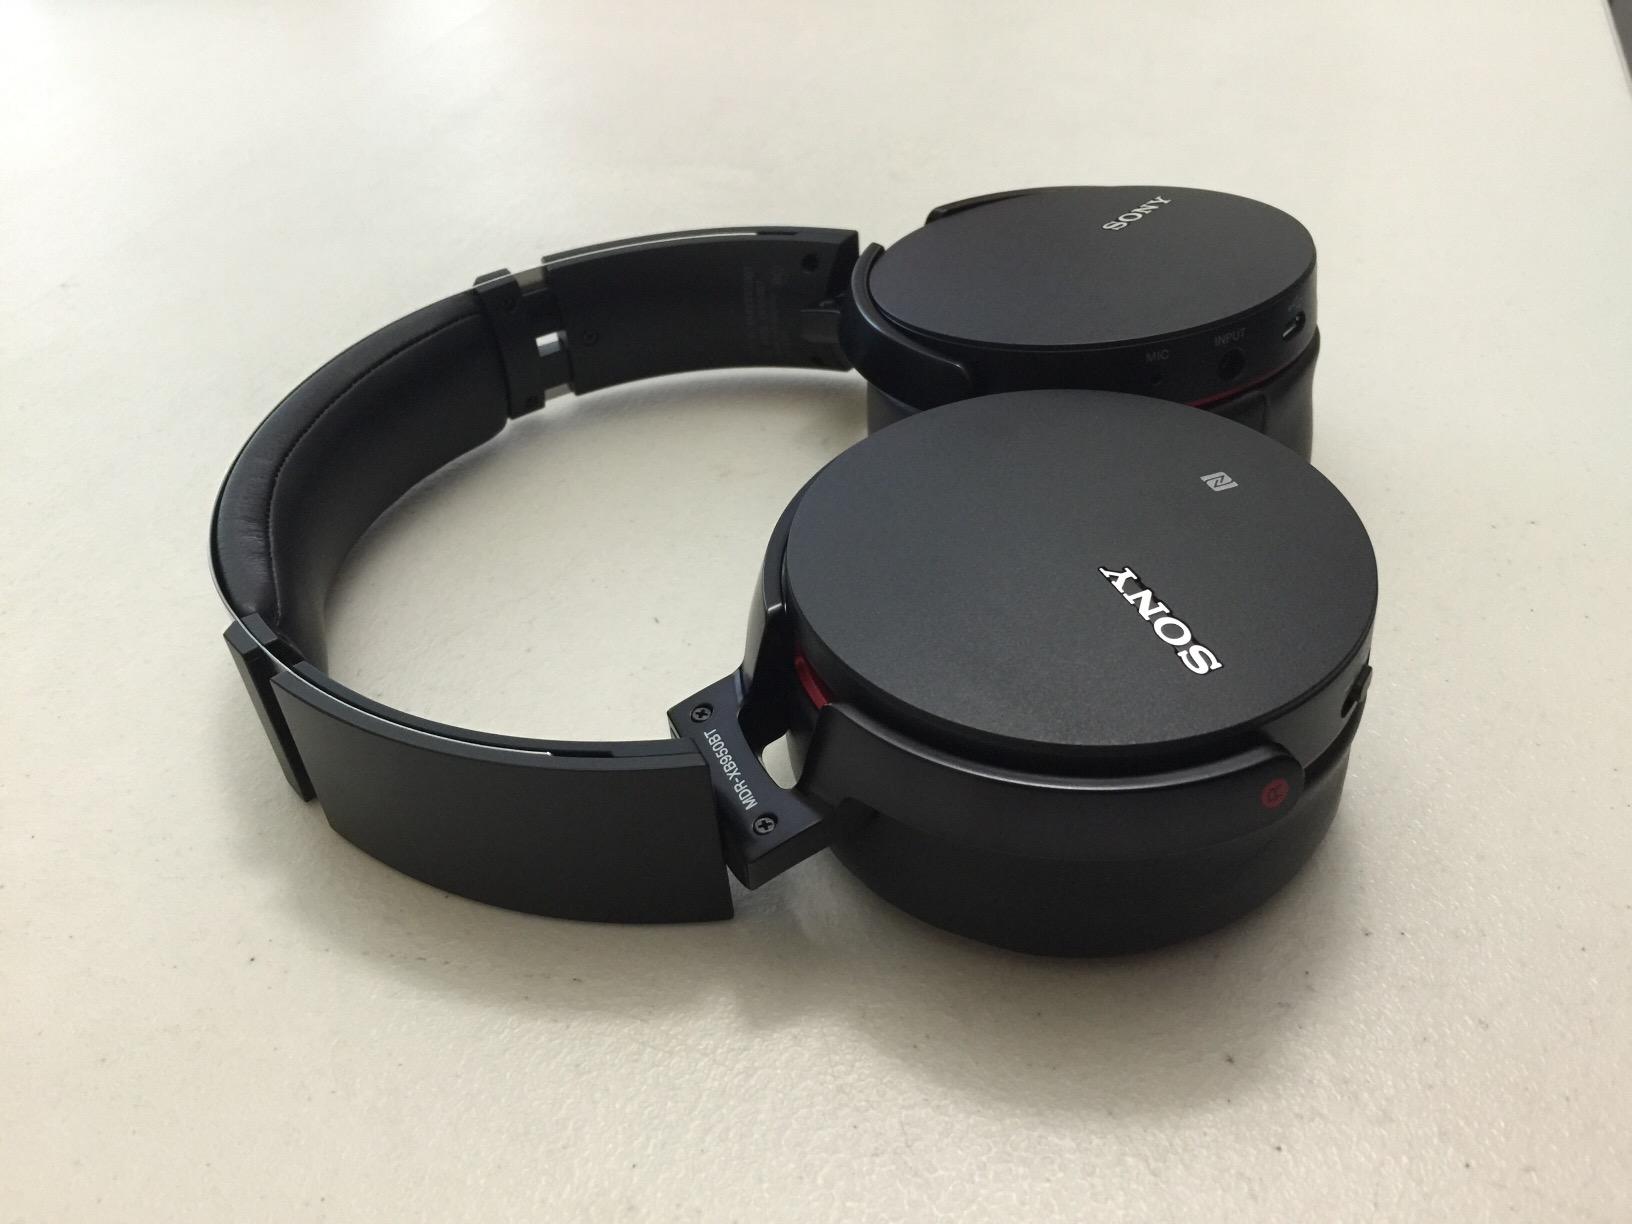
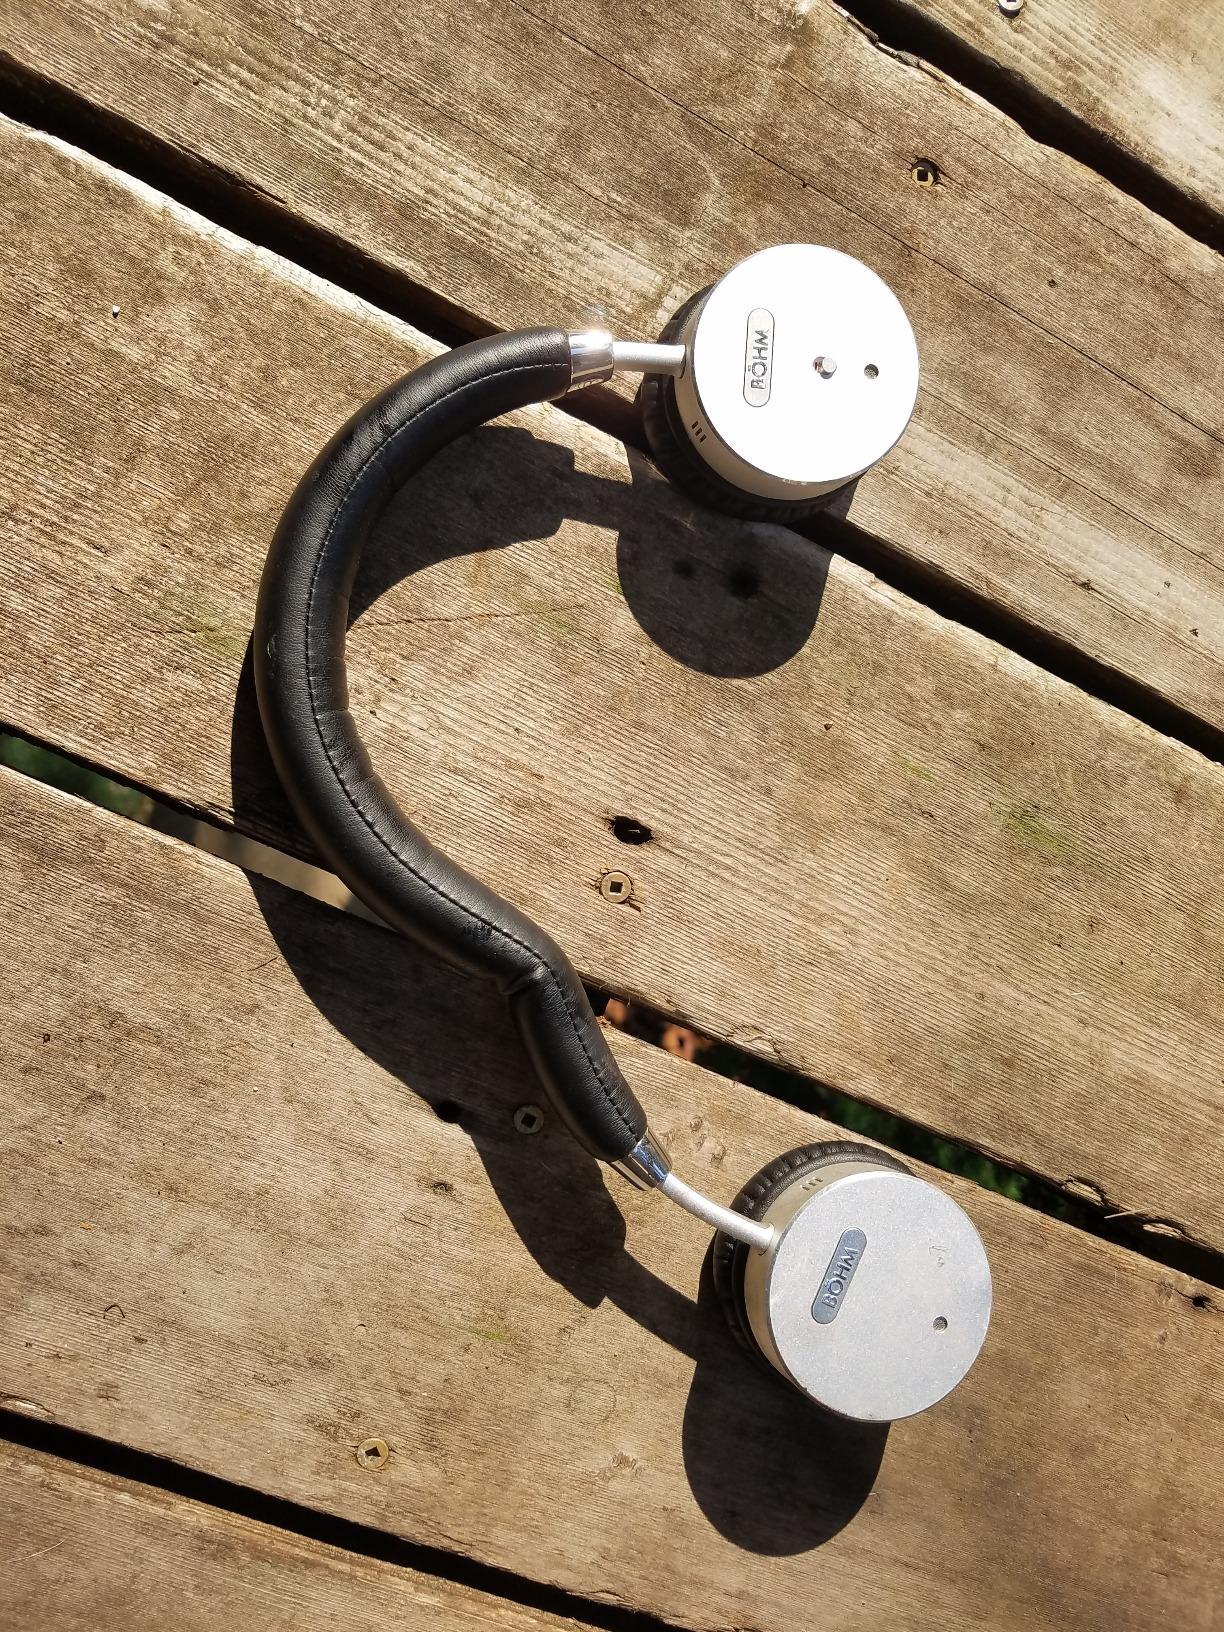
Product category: headphones
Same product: no